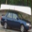
Label: automobile